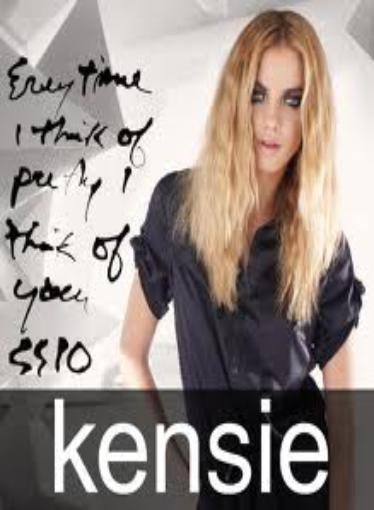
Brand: kensie
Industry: Clothes